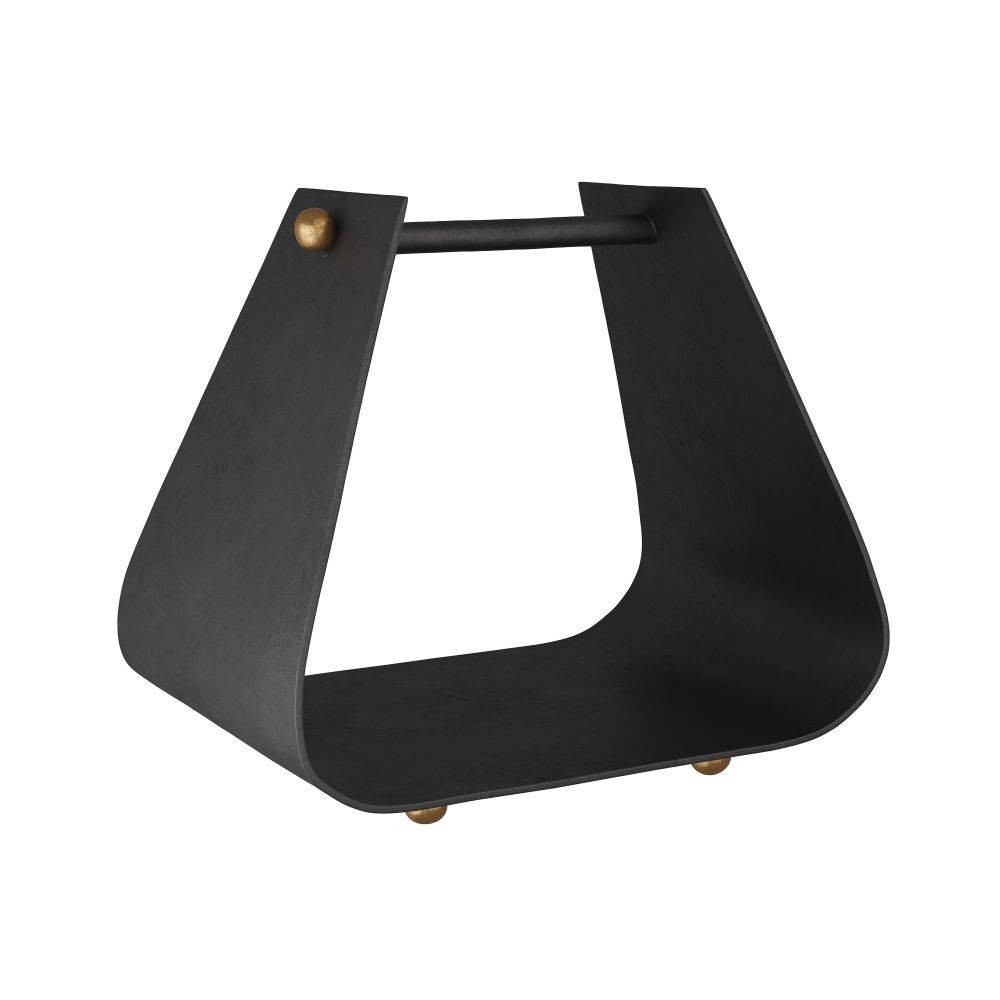
Bridges Fireplace Basket in Bronze
Width: 18.00" Height: 15.00" Length: 12.00"
Brand: Arteriors
Category: Home & Garden > Fireplace & Wood Stove Accessories > Log Racks & Carriers